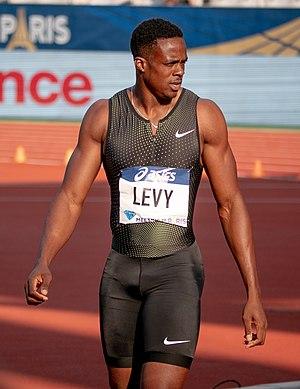
Ronald Levy est un athlète jamaïcain, spécialiste du 110 mètres haies.